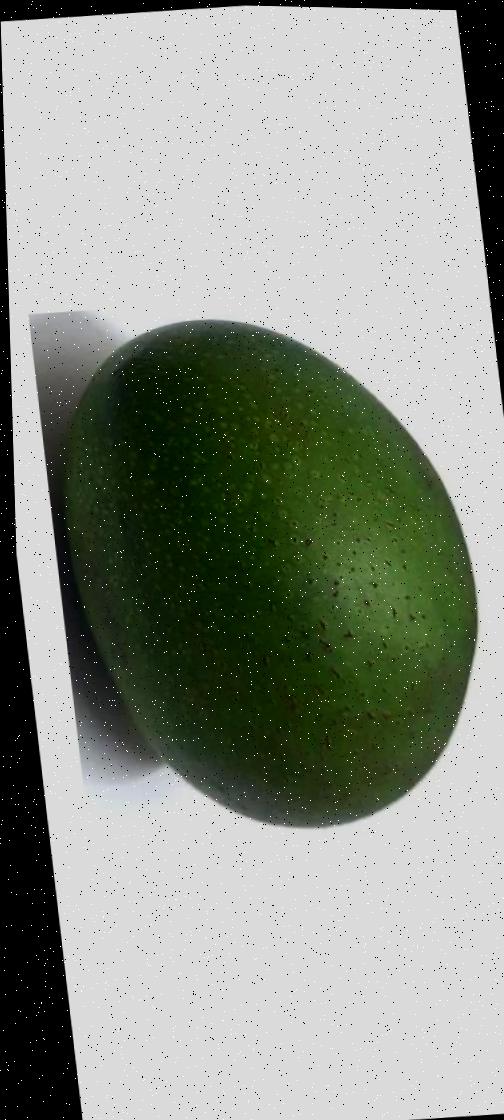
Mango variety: Ashshina Zhinuk